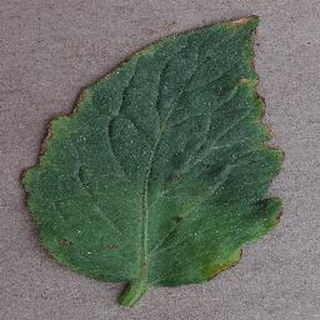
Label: tomato_bacterial_spot